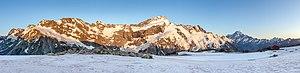
Le parc national Aoraki/Mount Cook est situé sur l'île du Sud de la Nouvelle-Zélande, près de la ville de Twizel. Il fait partie de la région appelée Te Wāhipounamu, qui est sur la liste du patrimoine mondial de l'UNESCO. Officiellement parc national depuis octobre 1953 pour protéger ses espèces biologiques, il est composé de quelques réserves établies plus tôt, la plus ancienne en 1887.